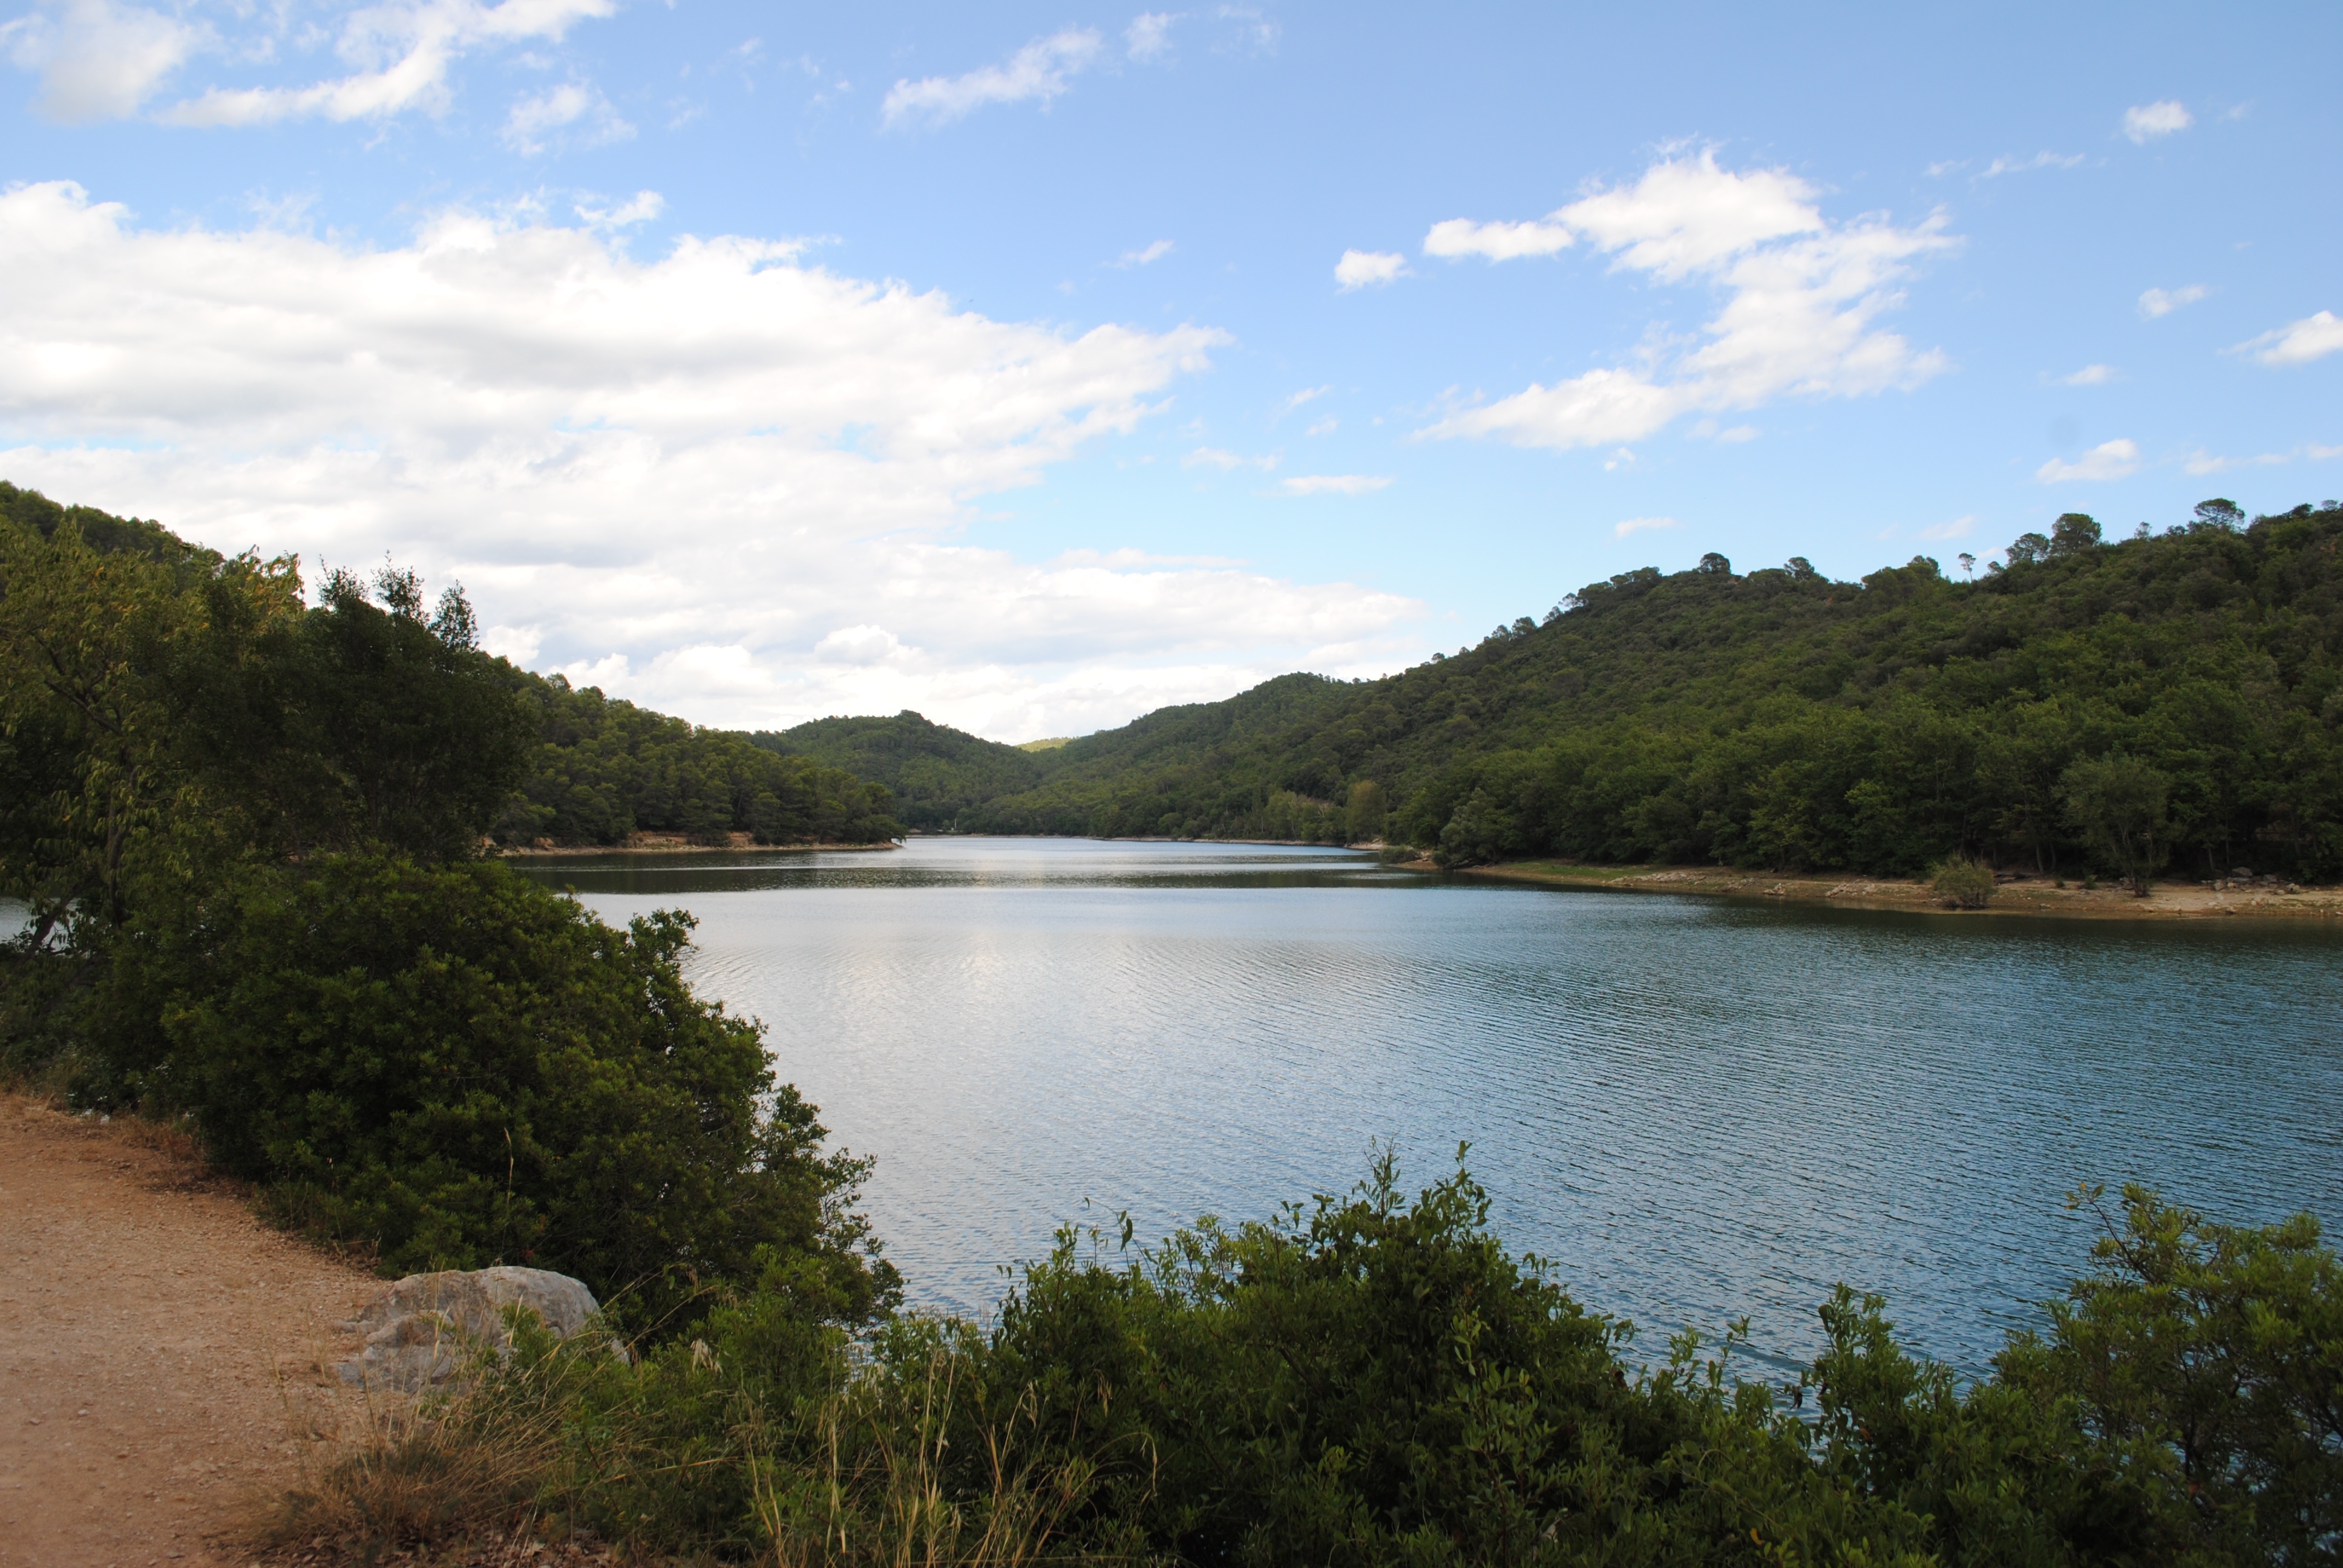
landscape, water, nature, lake, river, france, bay, reservoir, highland, body of water, var, loch, tarn, calm water, water's edge, carc s